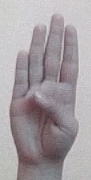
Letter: kaaf